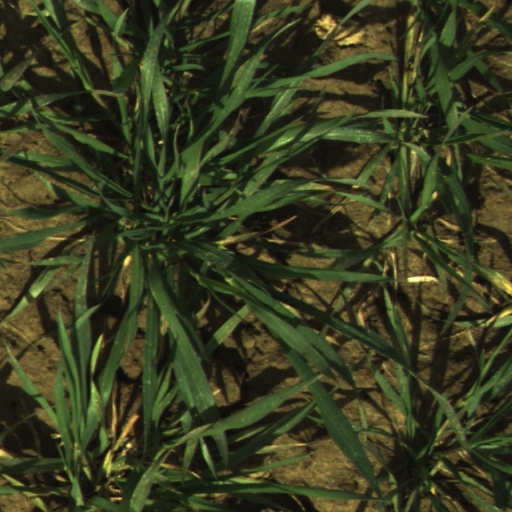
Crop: wheat